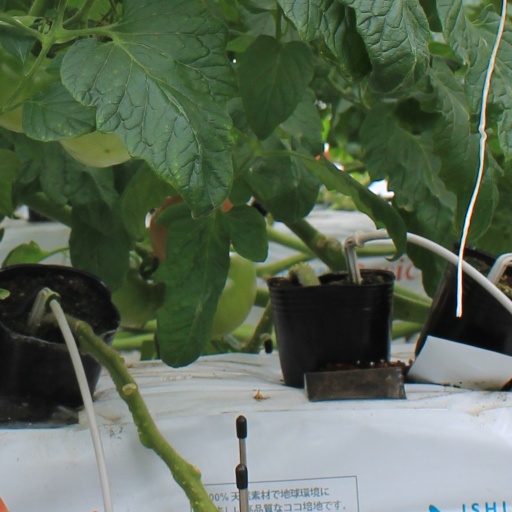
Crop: tomato